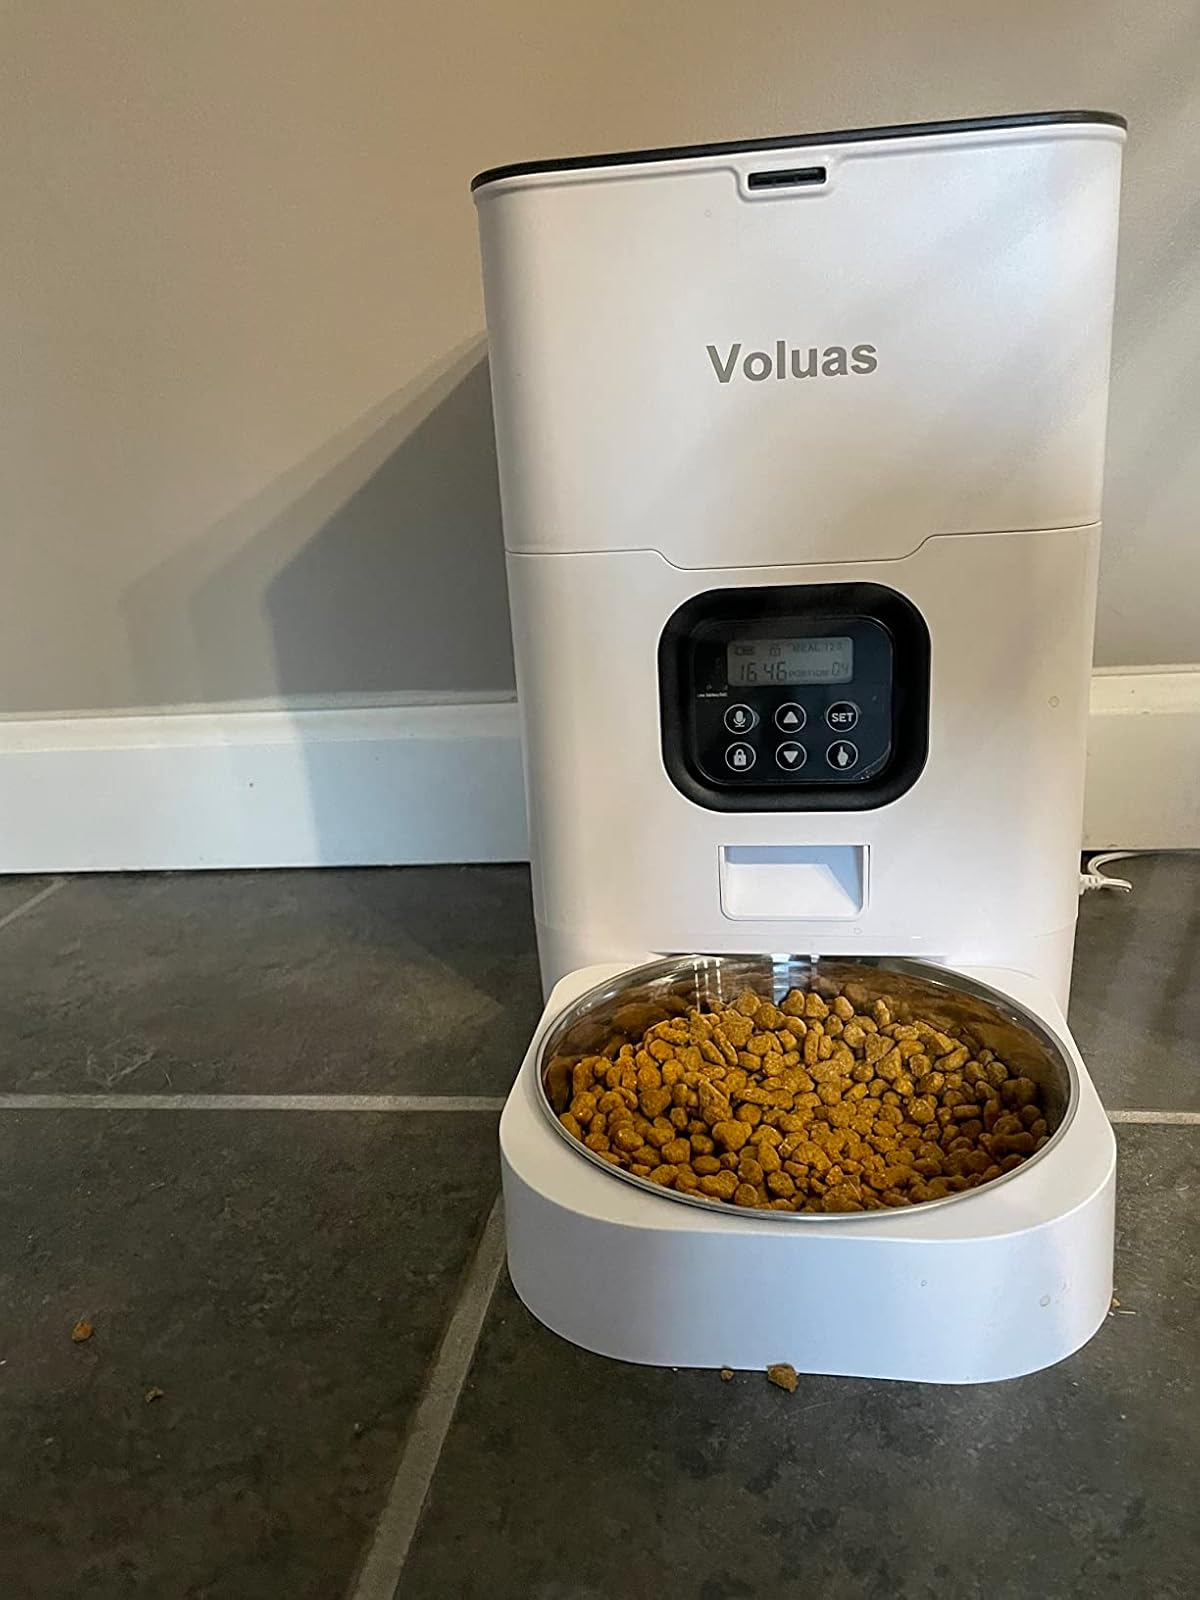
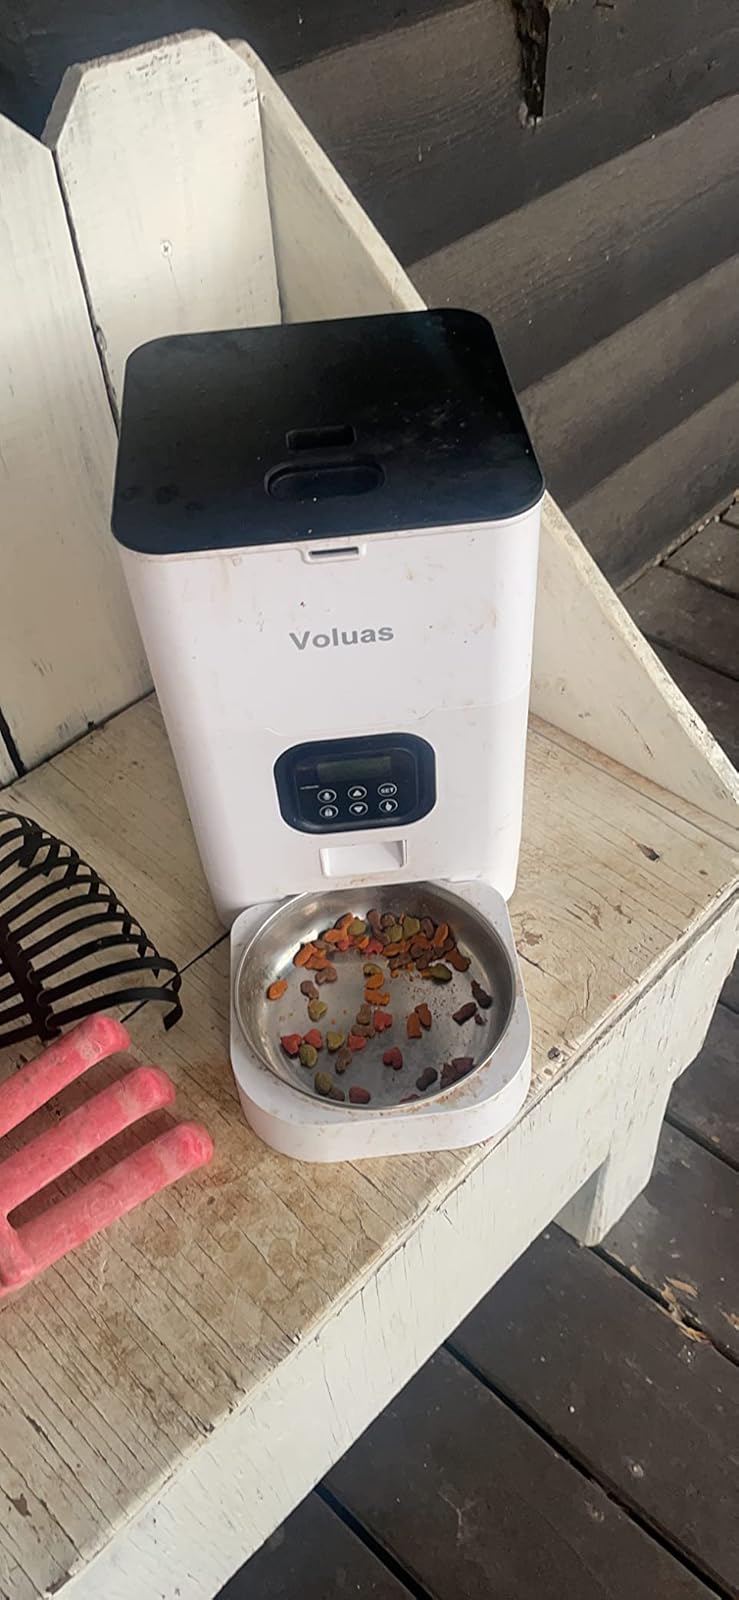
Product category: items_feeder
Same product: yes